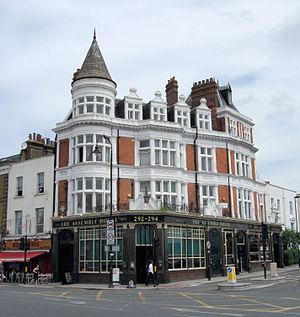
Kentish Town est un quartier londonien situé dans le Borough londonien de Camden.